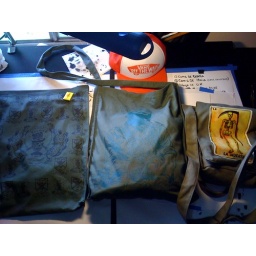
Tote and field bag by XOCHICO